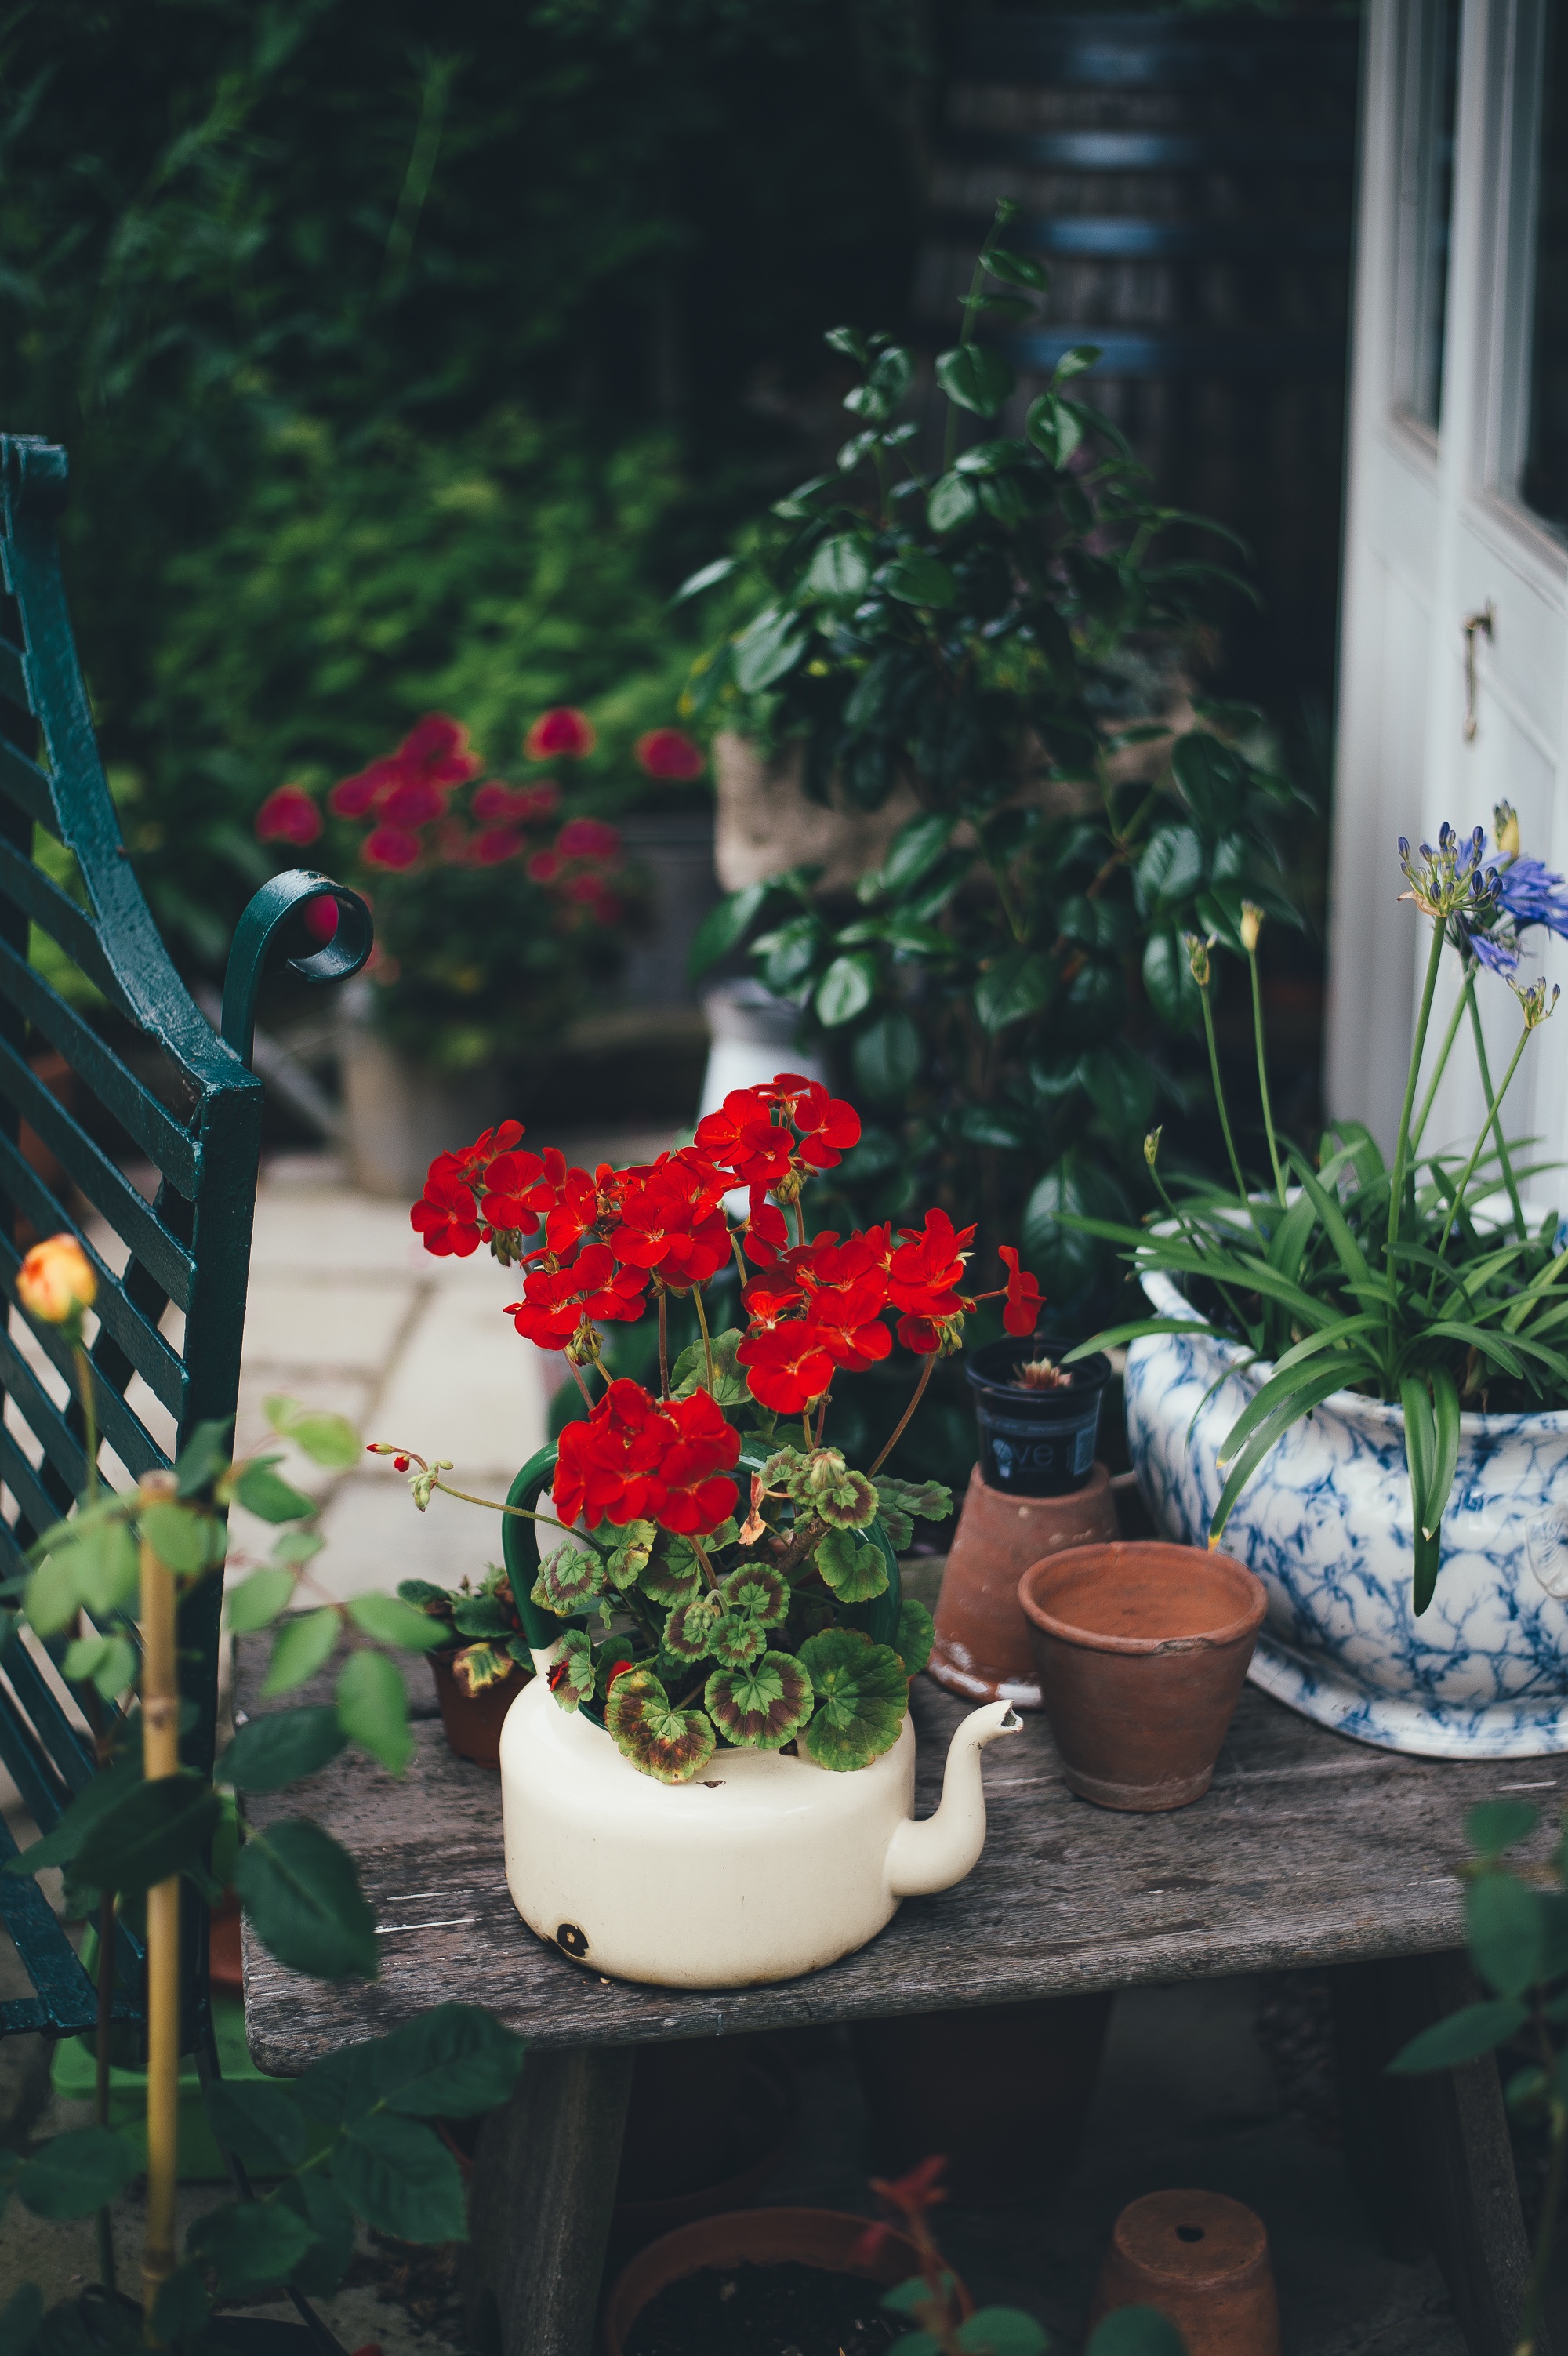
plant, flower, floral, spring, green, red, backyard, botany, garden, flora, flower pot, yard, floristry, floral design, flower arranging